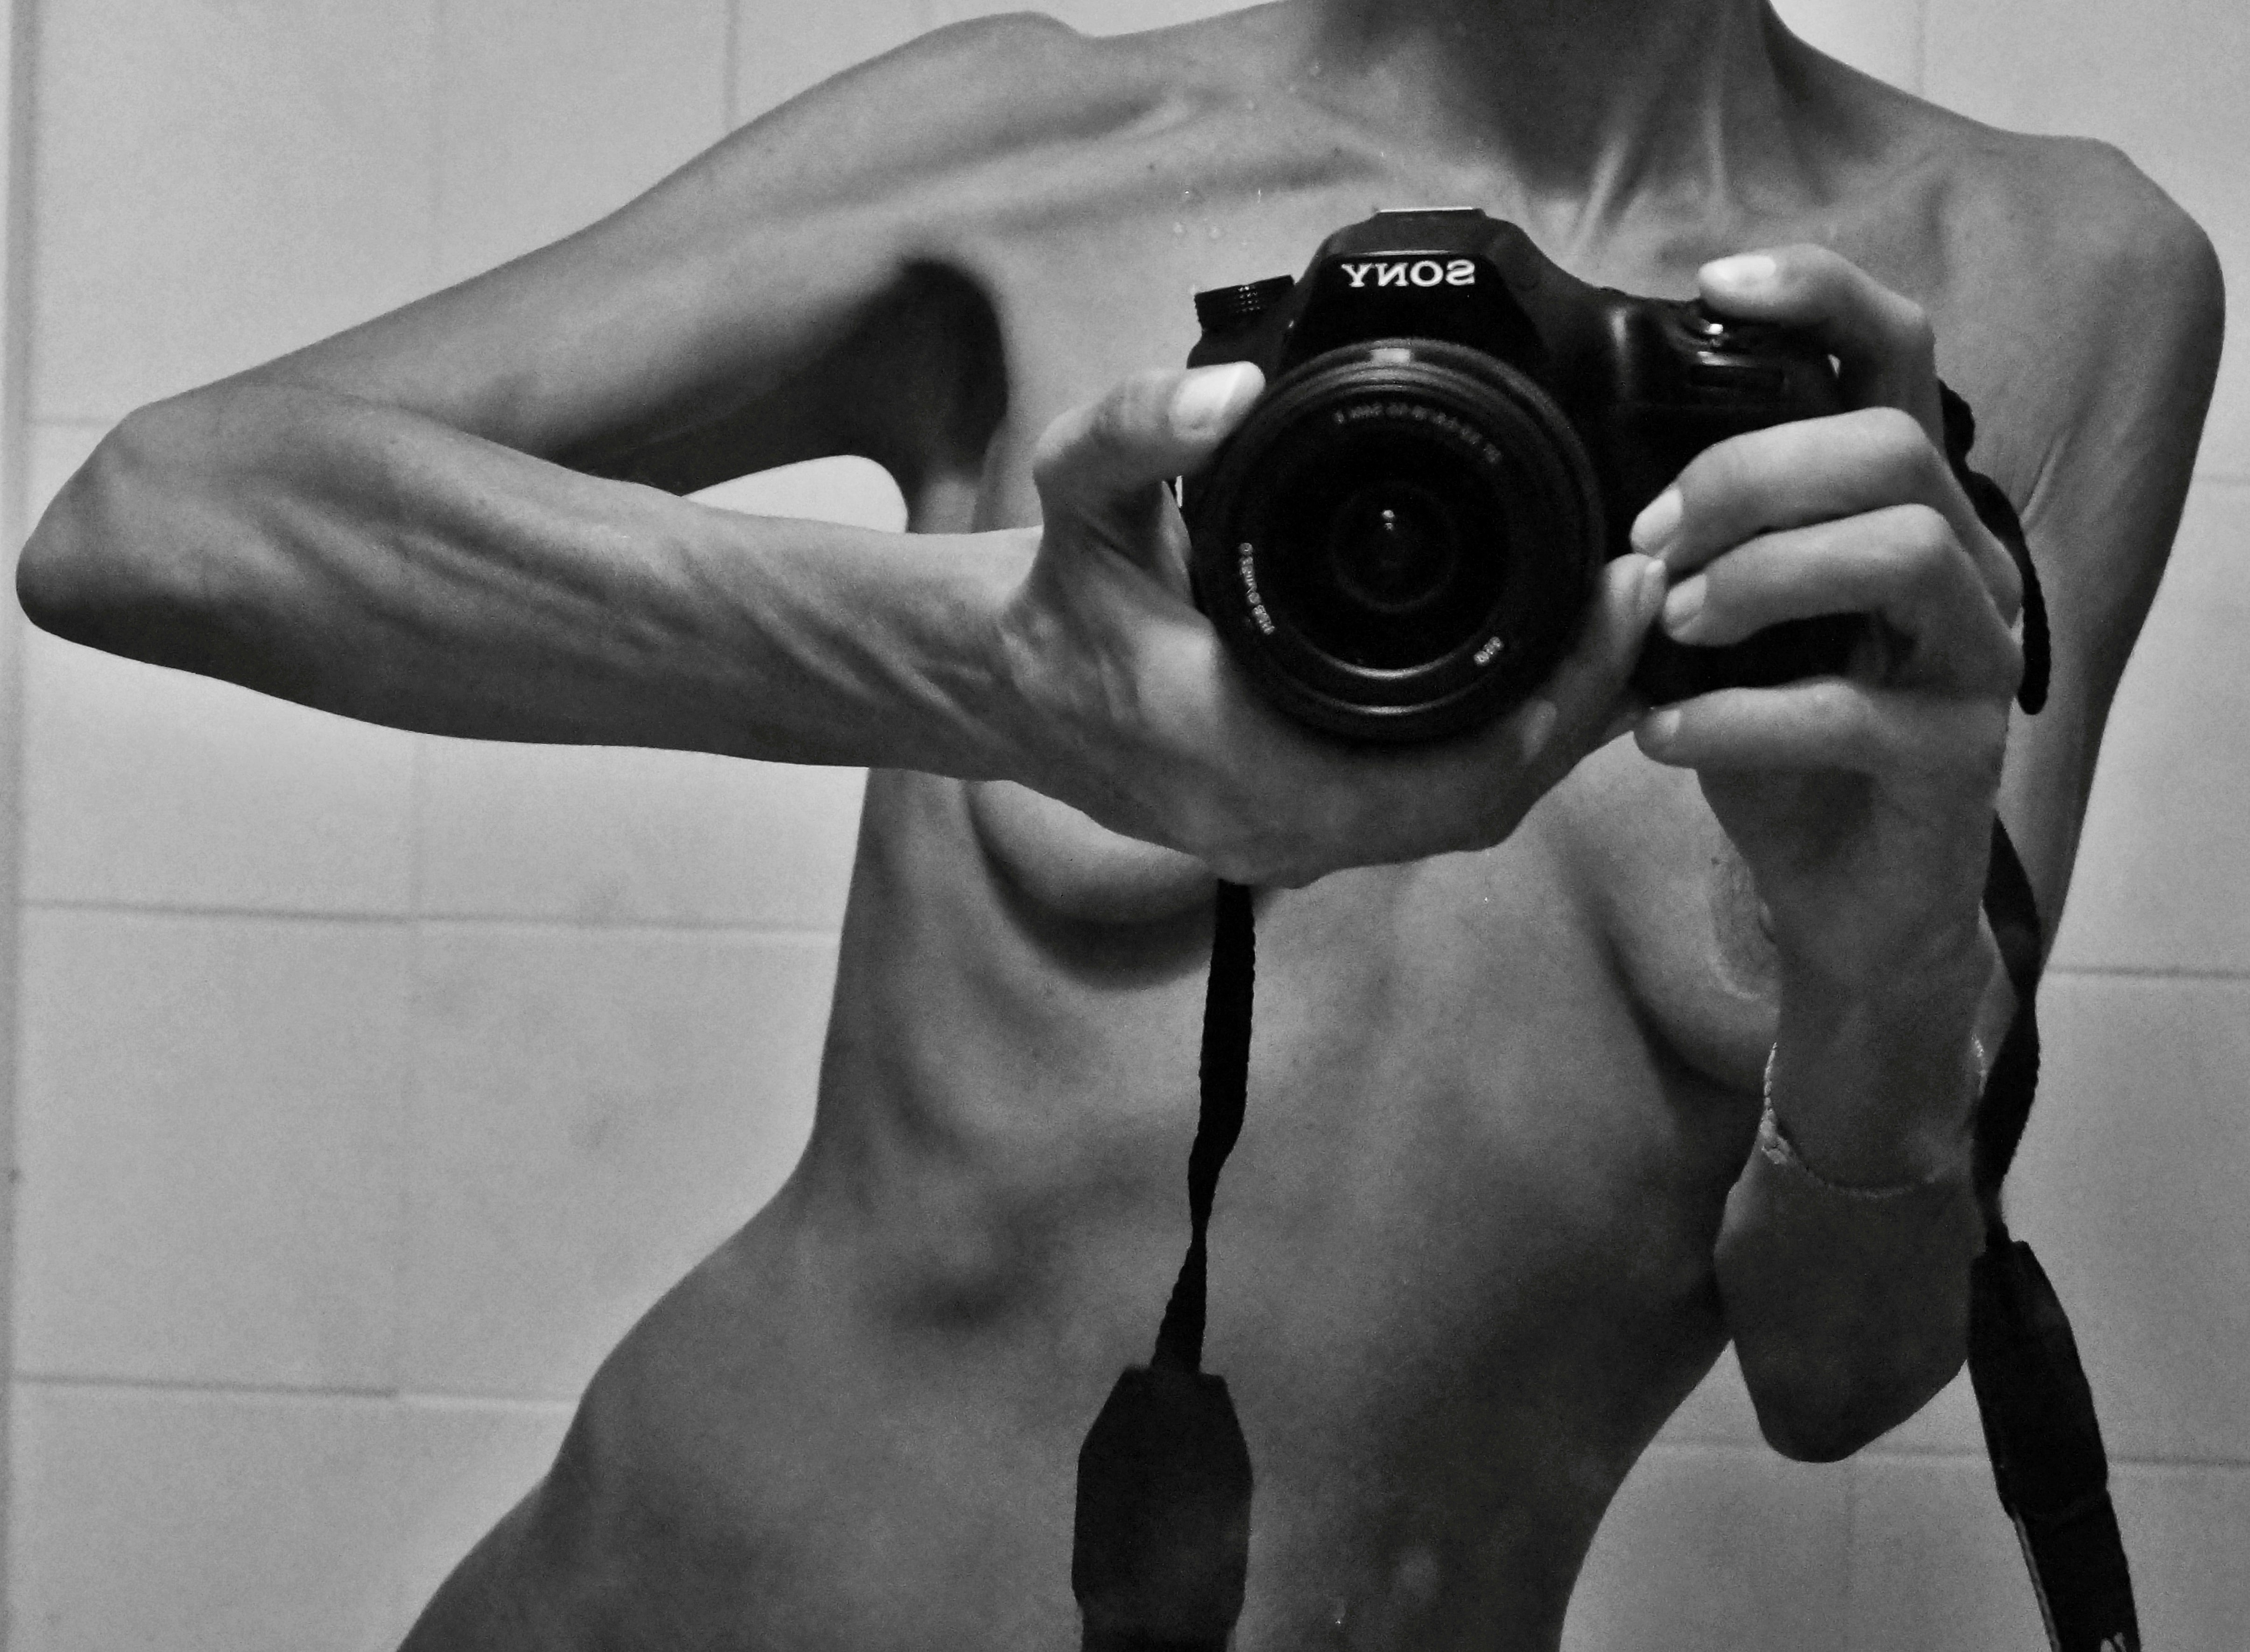
hand, man, black and white, woman, white, camera, photography, photographer, game, photo, male, female, portrait, black, monochrome, arm, fitness, muscle, chest, human body, reflect, mirror, photograph, sony, nude, image, self portrait, nero, body, bodybuilding, myself, femininity, elegance, identity, a58, physical, well being, self timer, greys, calibration, barbara bonanno, bnnrrb, be yourself, 44 years, over 40 years, full maturity, athletic body, monochrome photography